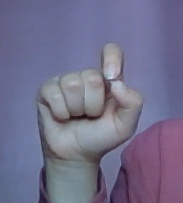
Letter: fa